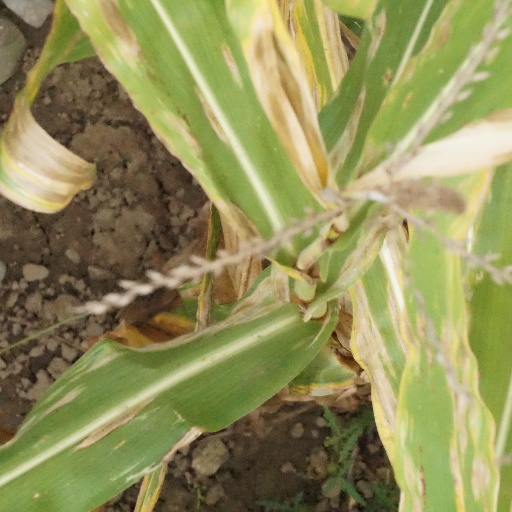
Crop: maize; corn